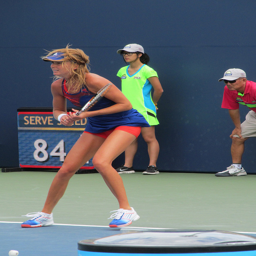
The tennis player is in position and waiting for the serve.
A tennis player is getting ready to play tennis.
a female in a blue dress is playing tennis and people watching
A woman is posed with her tennis racquet.
a lady tennis player wearing a blue outfit